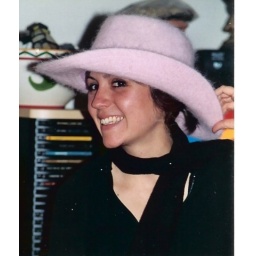
Kirsten in a pink hat 2005